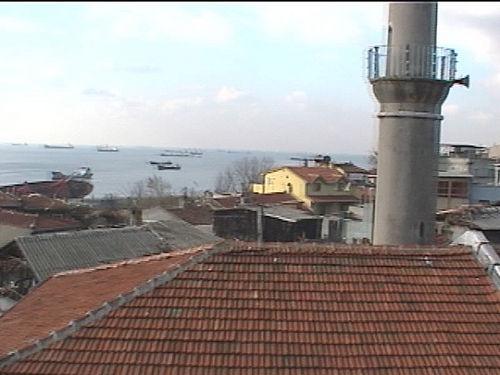
Weather: cloudy or overcast